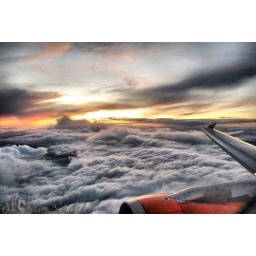
I took it from the window in the airplane when i came back from Ireland to London. November 2009